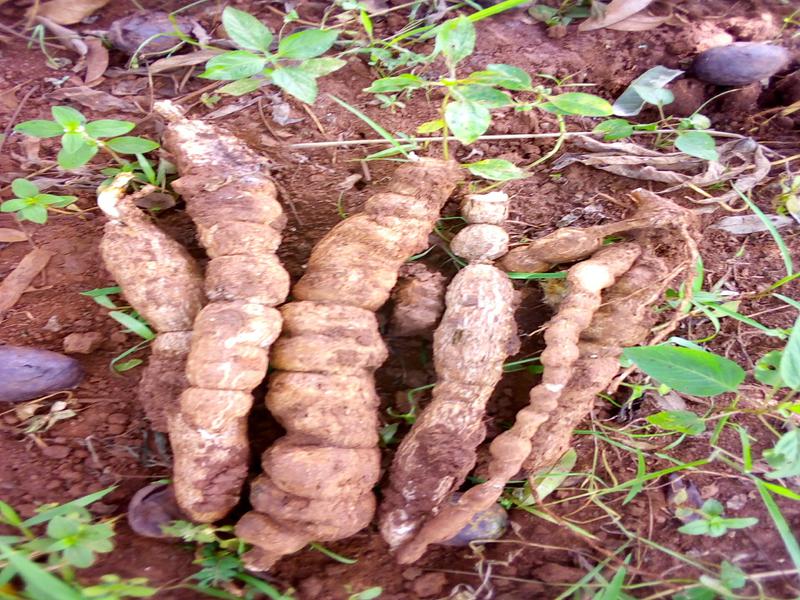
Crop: cassava
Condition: brown_streak_disease